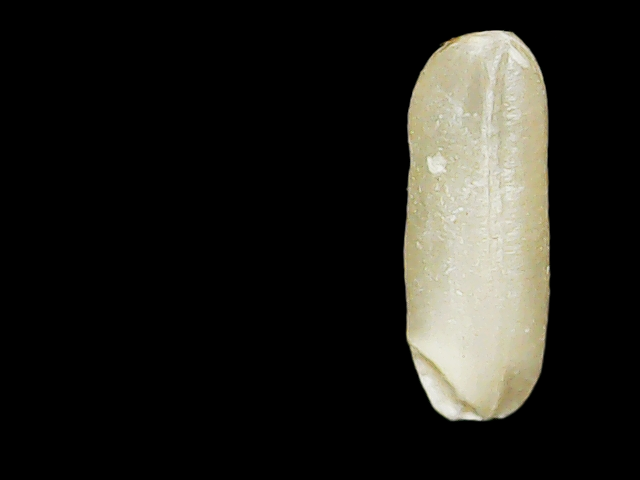
Rice variety: Binadhan16